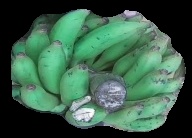
Variety: elakki-bale
Grade: grade3